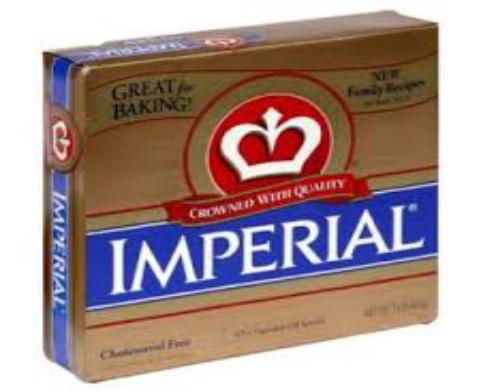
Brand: Imperial Margarine
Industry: Food